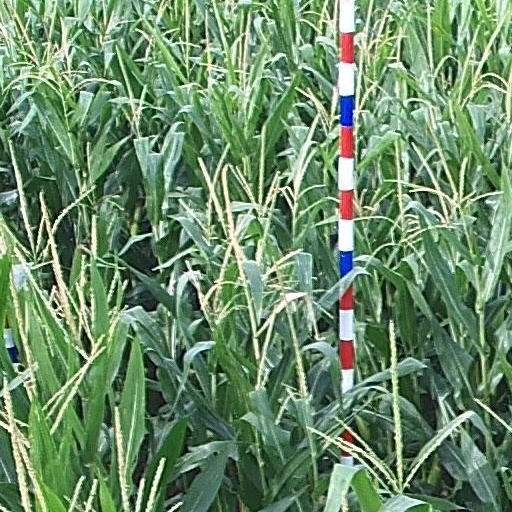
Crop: maize; corn